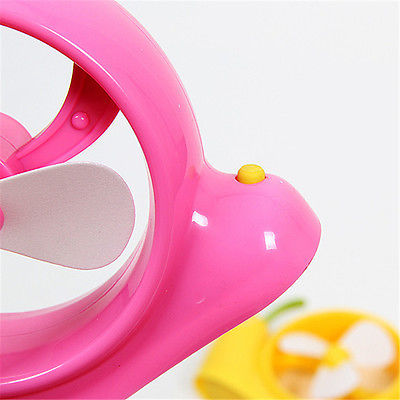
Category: fan